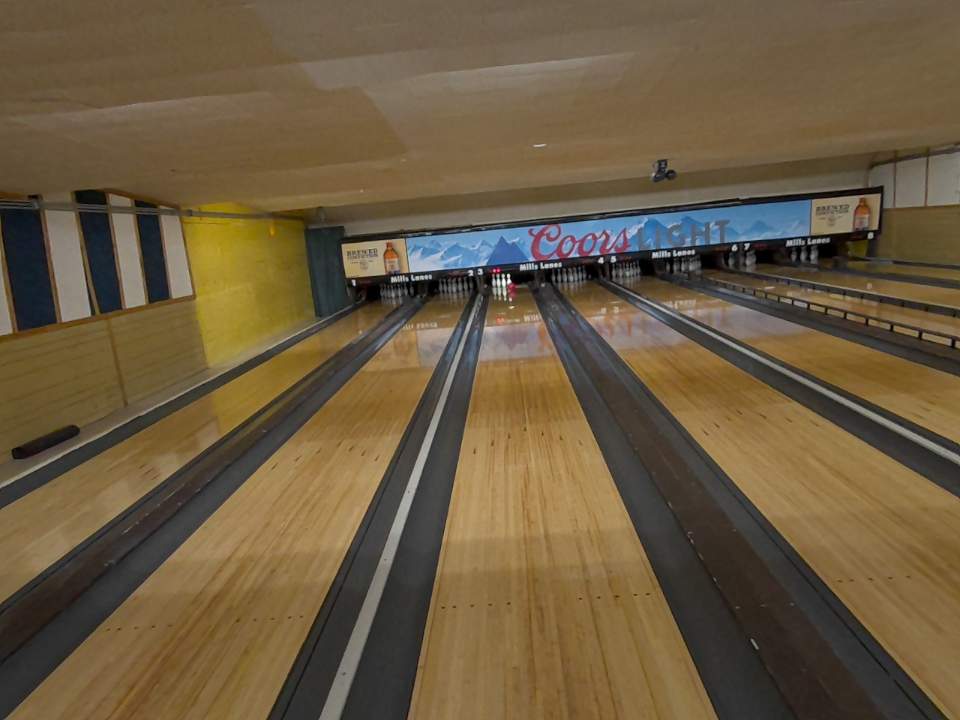
Object: bowling_ball